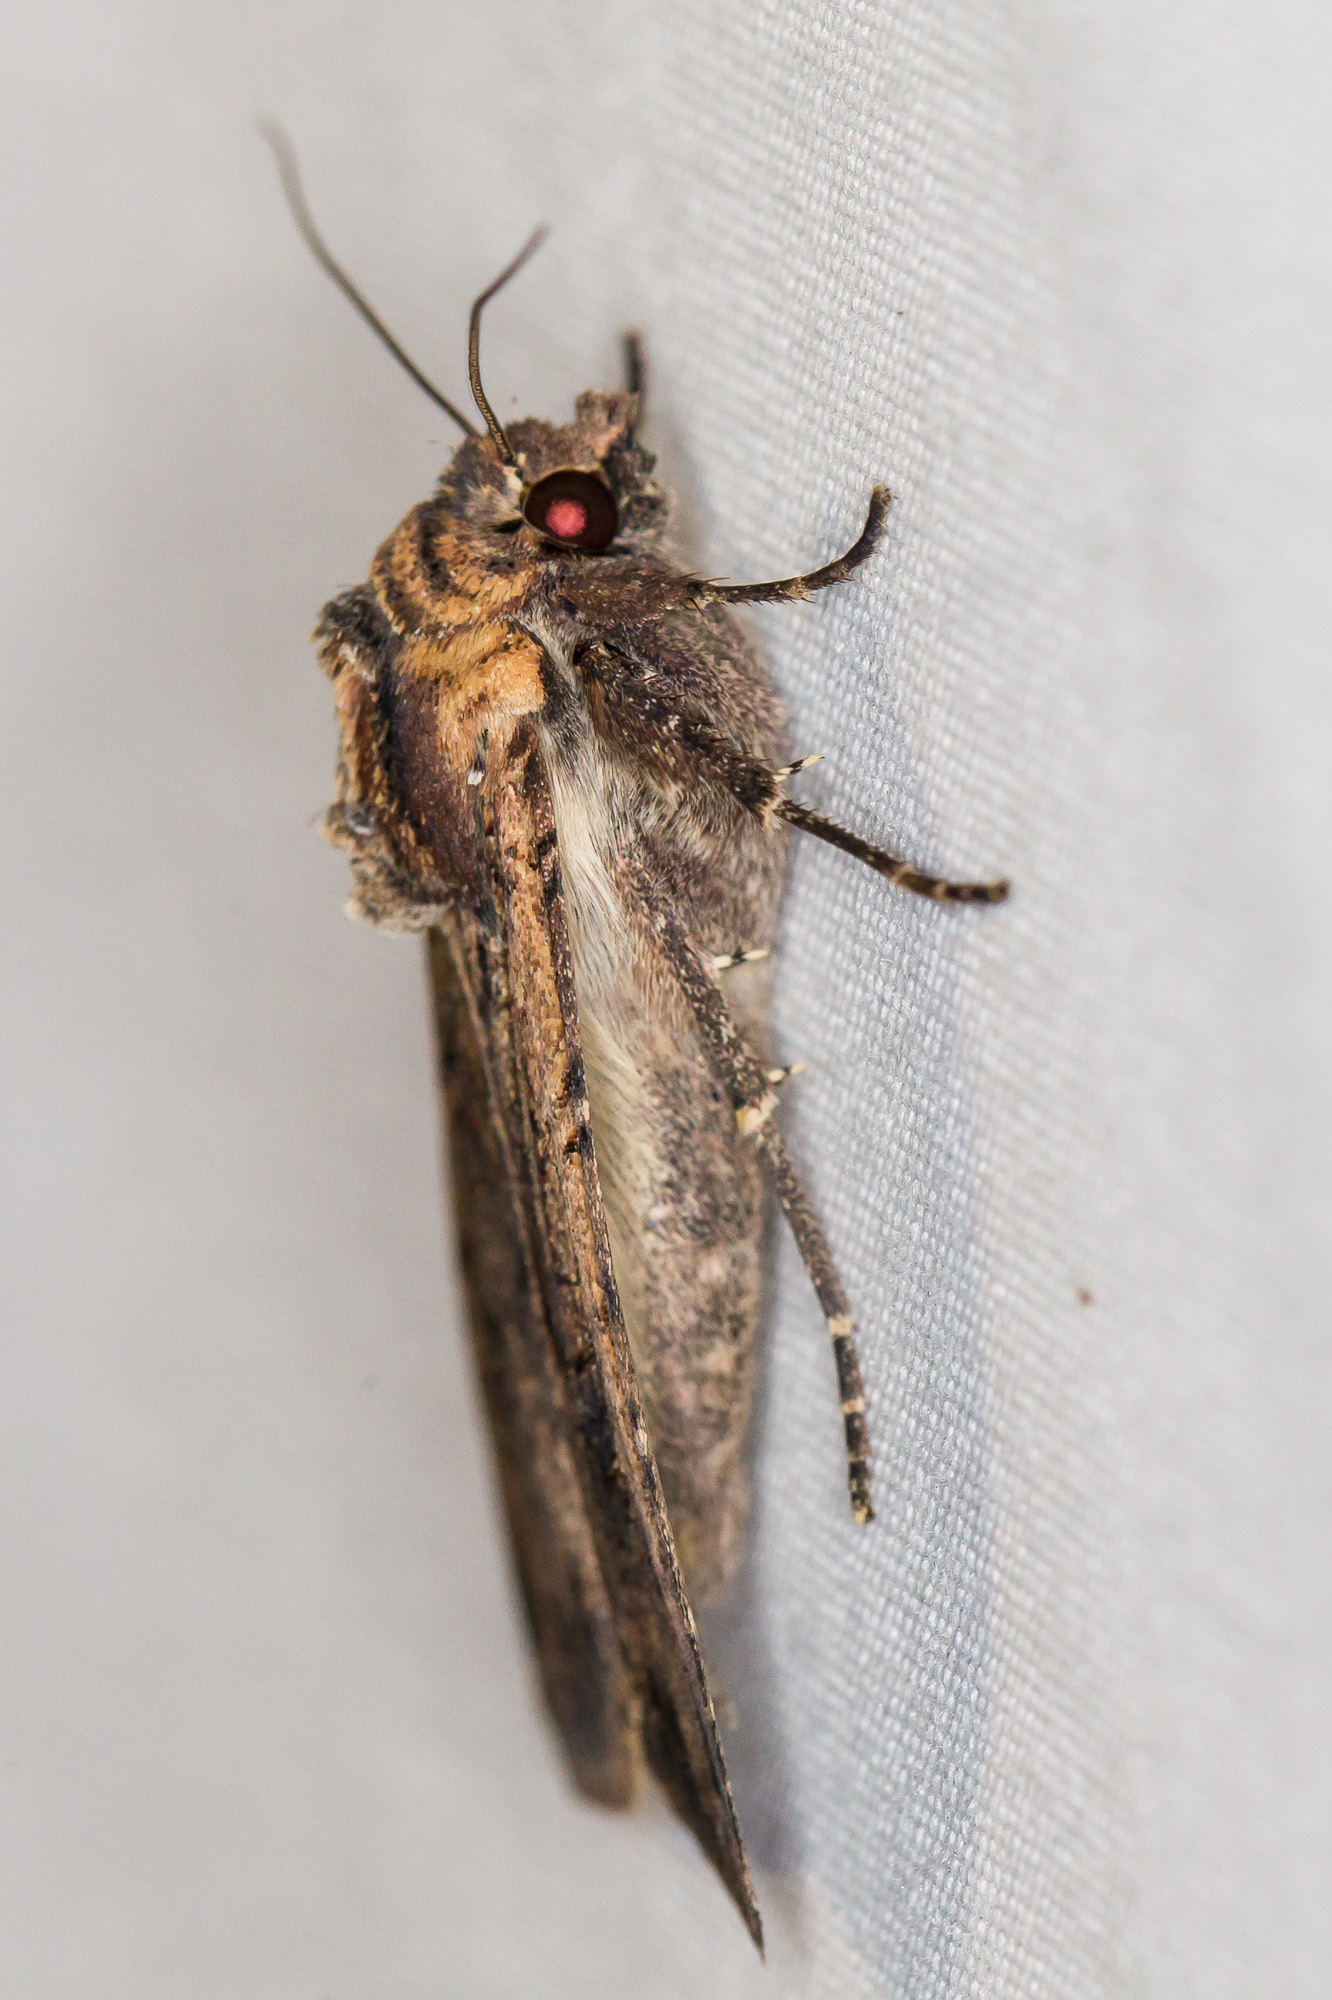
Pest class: cutworms